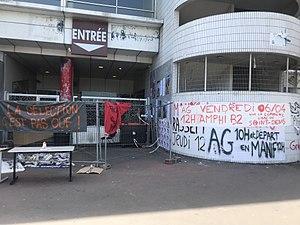
L'Université Paris VIII bloquée, le 6 avril 2018.
Le Plan Étudiants est un projet de réforme de l’enseignement supérieur en France proposé à la fin de l’année 2017 par le gouvernement d’Édouard Philippe visant notamment à répondre au problème de saturation des universités. Le plan a été concrétisé par la loi relative à l'orientation et à la réussite des étudiants adoptée le 15 février 2018 et par la mise en place du logiciel Parcoursup, succédant à Admission Post-Bac. Dans le mois suivant, un mouvement d’opposition chez les étudiants grandit et se joint aux protestations en cours des salariés. Le plan sera suivi par la réforme du lycée.
L'université de Paris VIII, autrefois connue aussi sous le nom d’« université de Vincennes », et actuellement sous celui d'« Université Paris 8 Vincennes – Saint-Denis », est une université française créée en 1971. Elle est l'héritière du Centre universitaire expérimental de Vincennes, créé dans la foulée du mouvement de 1968 pour être un foyer d'innovation ouvert au monde contemporain, où se sont investis de nombreuses personnalités, parmi lesquelles Gilles Deleuze ou Jean-François Lyotard. Elle a été déménagée, contre la volonté de ses responsables et de ses usagers, à Saint-Denis en 1980.